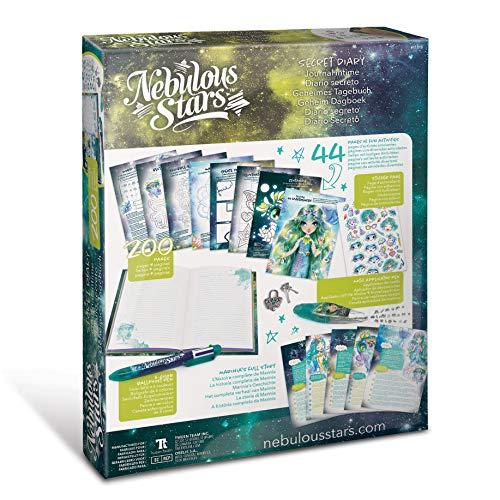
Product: NEBULOUS STARS Marinia's Secret Diary, Motif Applicator Pen & Ball Pen & Lock Included, Multicolor
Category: Toys & Games | Learning & Education | Reading & Writing | Diaries, Journals & Notebooks
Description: Comes with a 6-color ballpoint pen and a motif applicator for you to write with.
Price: $17.63
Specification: ProductDimensions:8.8x1.8x11inches|ItemWeight:7ounces|ShippingWeight:1.36pounds(Viewshippingratesandpolicies)|ShippingAdvisory:Thisitemmustbeshippedseparatelyfromotheritemsinyourorder.Additionalshippingchargeswillnotapply.|ASIN:B07FSP9TB3|Itemmodelnumber:NS11115|Manufacturerrecommendedage:3yearsandup